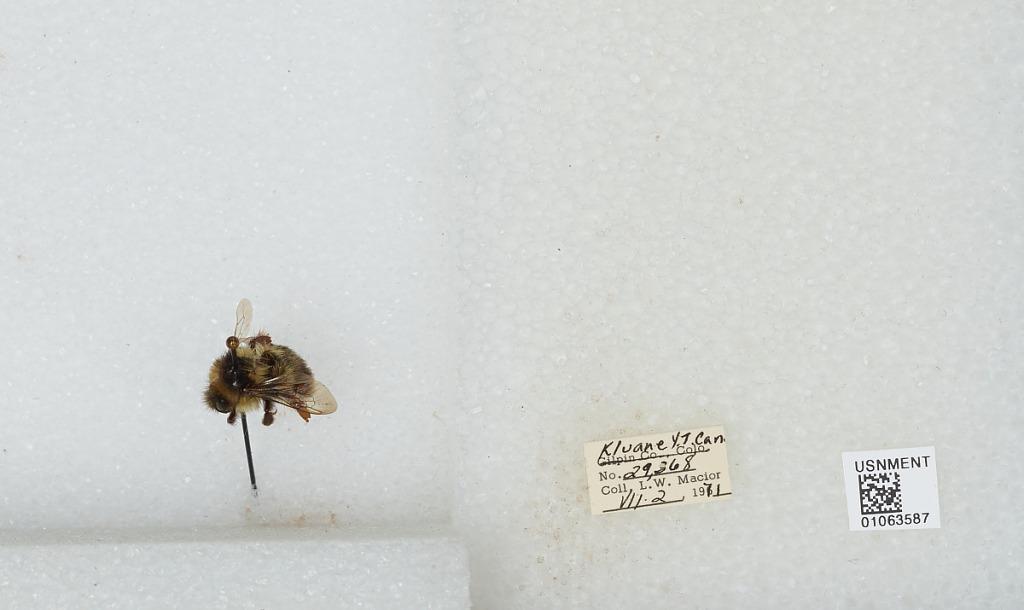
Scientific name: Bombus bifarius nearcticus
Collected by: L. Macior
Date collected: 1971-7-2
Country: Canada
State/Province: Yukon Territory
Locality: Kluane
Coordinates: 60.75, -139.5